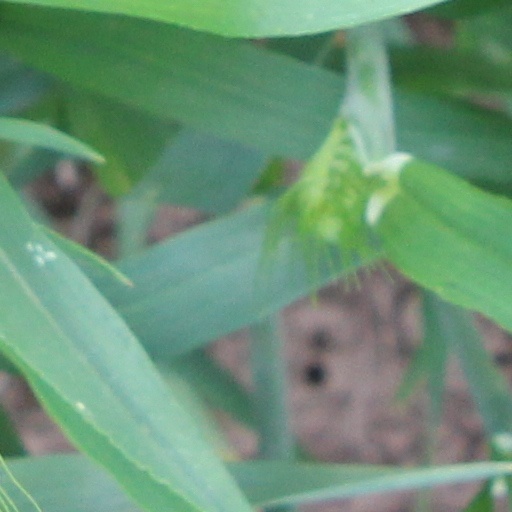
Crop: wheat